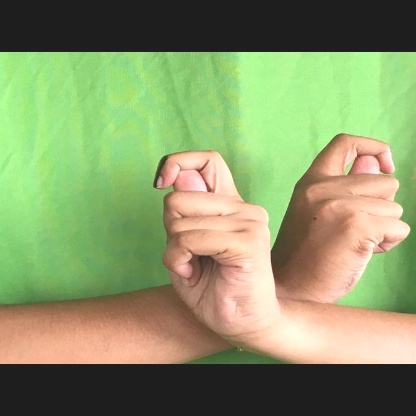
Mudra: Berunda